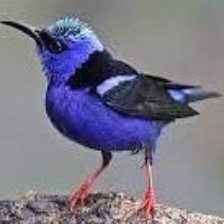
Species: RED LEGGED HONEYCREEPER
Scientific name: CYANERPES CYANEUS